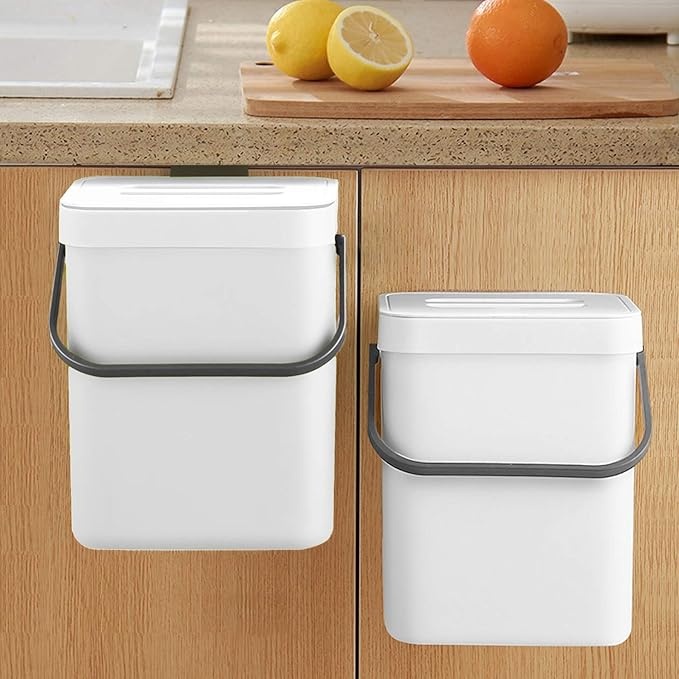
LALASTAR Compost Bin Indoor Kitchen Sealed, Hanging Small Trash Can with Lid Under Sink for Kitchen, Food Waste Bin for Countertop, Mountable Garbage Can for Bathroom, RV, 5L/1.3 Gal, White
About This Odor-Blocking & Fruit Fly Free: Say goodbye to the smelly decomposing waste. Our compost bin for kitchen counter comes with a precisely-fit lid, you can let the scraps build up for several days without worrying about attracting fruit flies or terrible smells into your kitchen. Multi-purpose: This indoor compost bin can be put on the kitchen countertop; mounted on the wall in the kitchen/bathroom/laundry room with adhesive tape; hung over the cabinet doors, pantry doors, cupboard, under sink with over-the-door-hook. Convenient: Use this plastic compost bucket to store fruit scraps, vegetable peelings and other compostable materials for several days, and save your trips to your outdoor compost piles or bins. Compact Size: 1.3 Gallons / 5 Liter. 9.6” x 7.5” x 5.7”. The kitchen compost container with lid doesn't take up too much countertop space. Perfectly fits on a countertop, under the sink, or in the pantry. Dishwasher Safe & BPA Free: The compost pail is made of high-quality, BPA-free plastic that is stain and odor resistant, easy to wash. The retention ring of the comosting bin helps keep the garbage bags from sliding down. Overview Brand : LALASTAR Capacity : 1.3 Gallons Color : White Opening Mechanism : Manual-Lift Material : Plastic Recommended Uses For Product : Indoor Room Type : Kitchen Shape : Rectangular Finish Type : Matte Item Weight : 15.52 ounces
Brand: LALASTAR
Category: Home & Garden > Household Supplies > Waste Containment